Just intonation

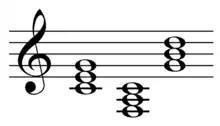
Primary triads in CFile:Primary triads in C just.mid

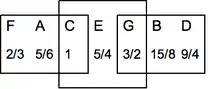
Just tuned diatonic scale derivation.

The prominent notes of a given scale may be tuned so that their frequencies form (relatively) small whole number ratios.